Junior G

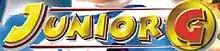
Title logo

Junior G – The Magic Starts Now... is an Indian superhero television series that premiered on 10 November 2001 on DD National. It was directed by Ganshyam Pathak.